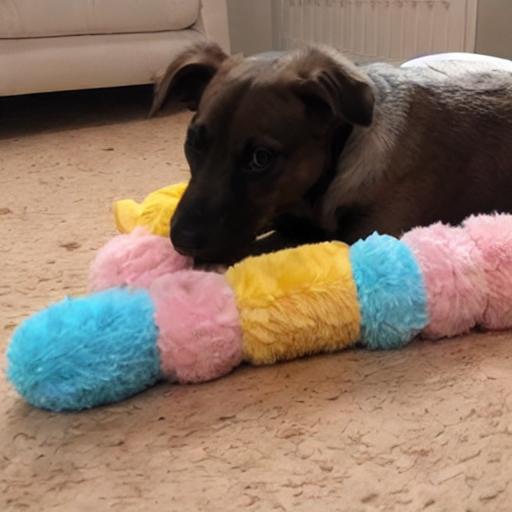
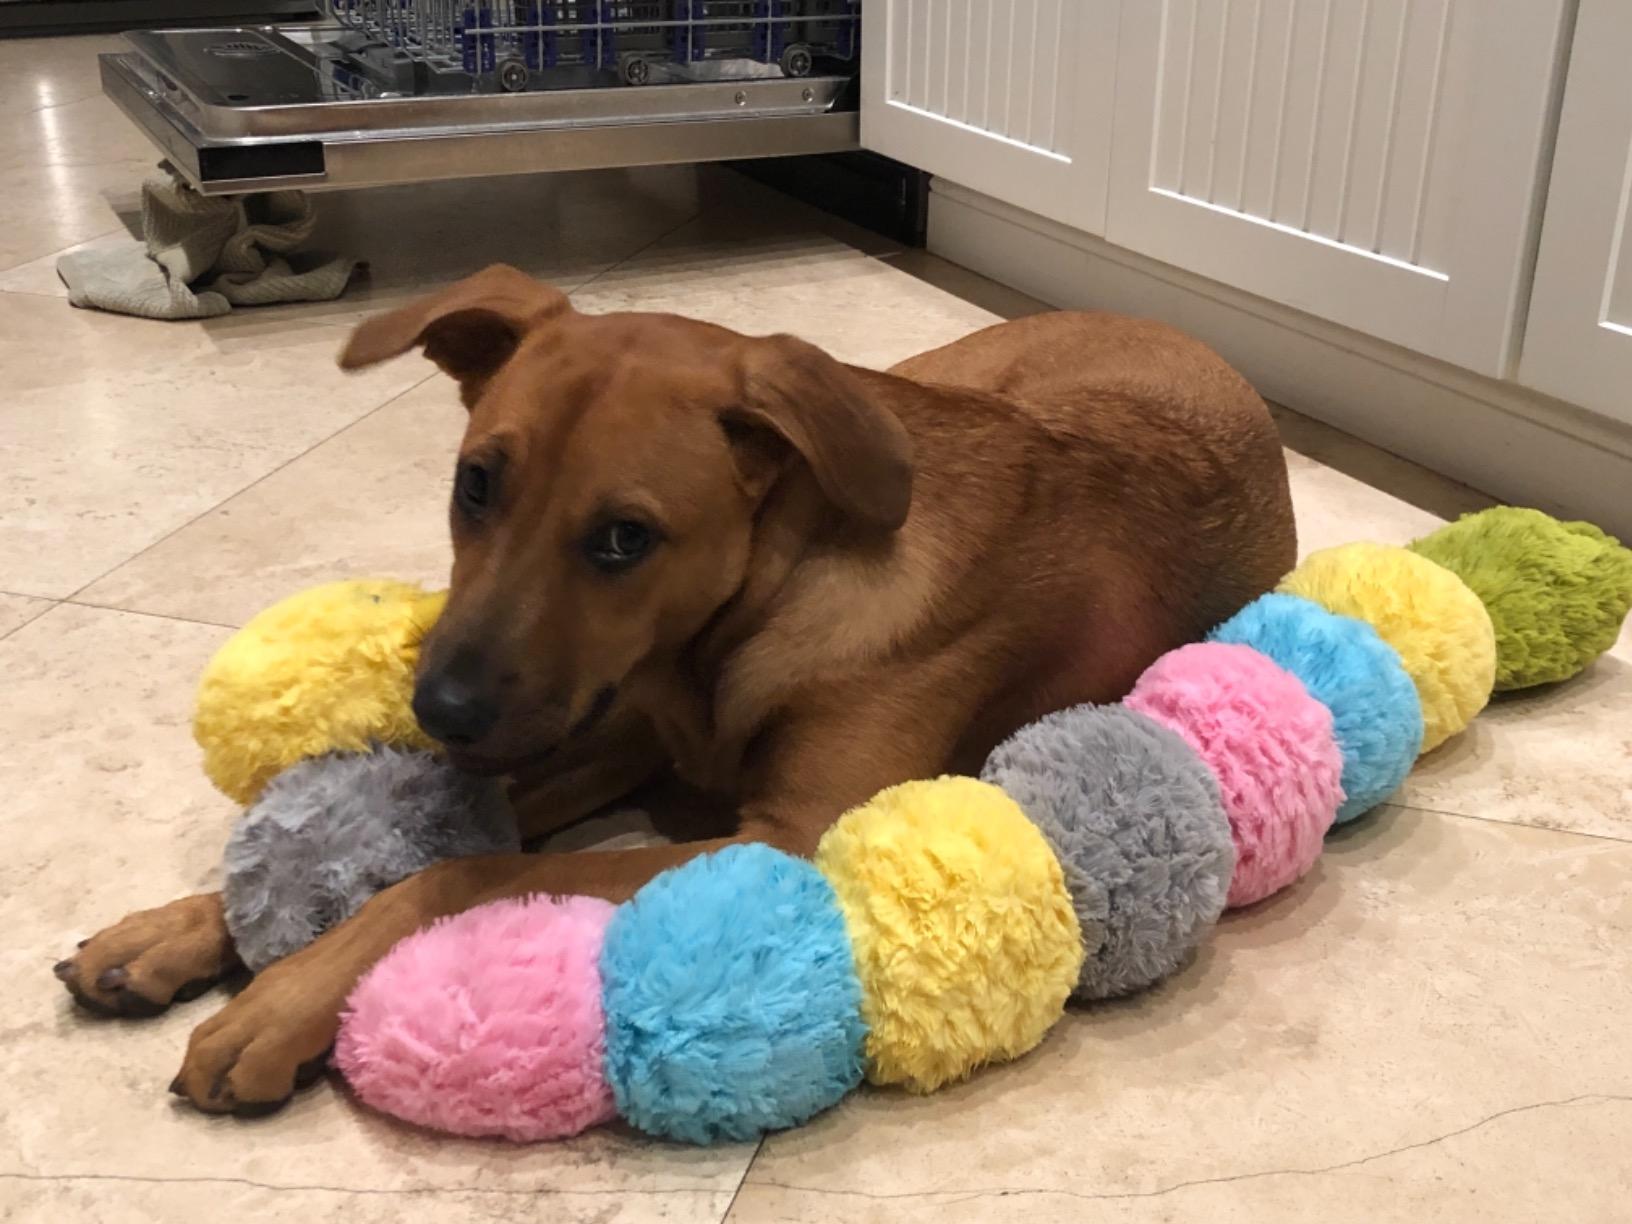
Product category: items_toy
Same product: no